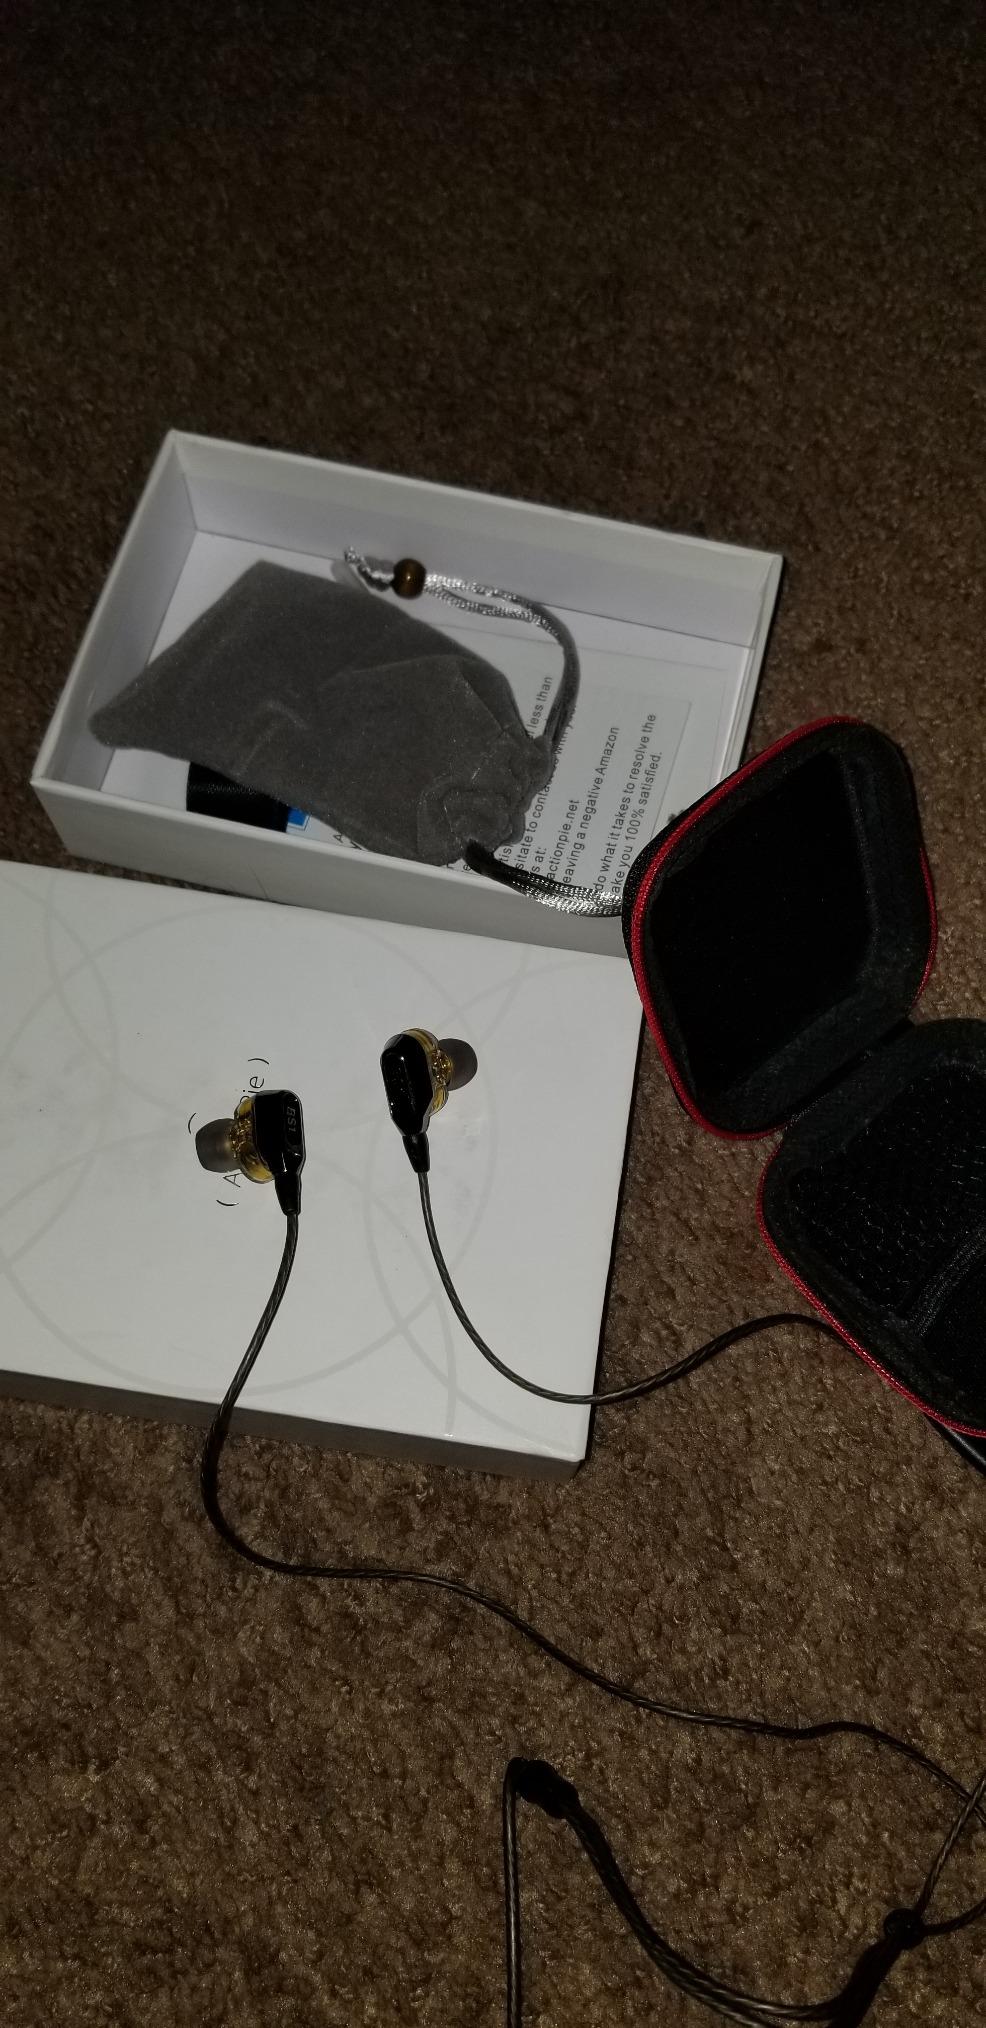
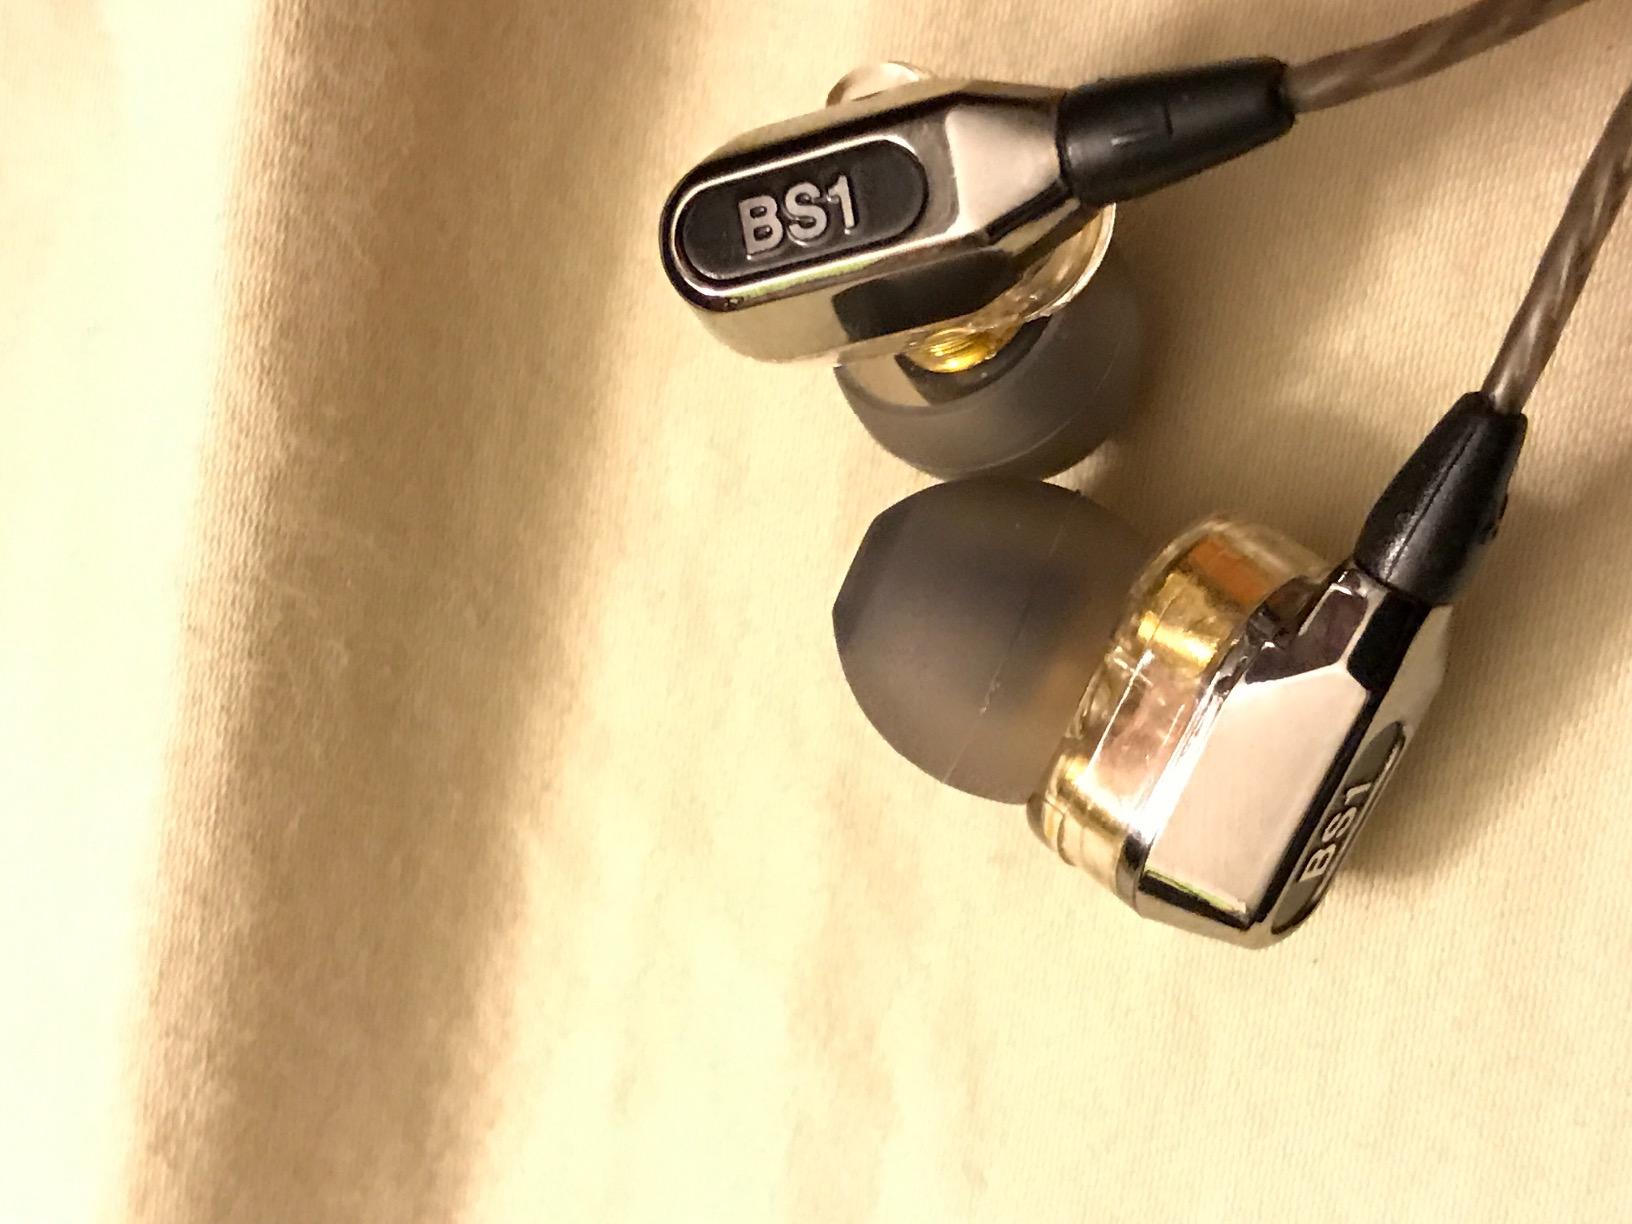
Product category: headphones
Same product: yes